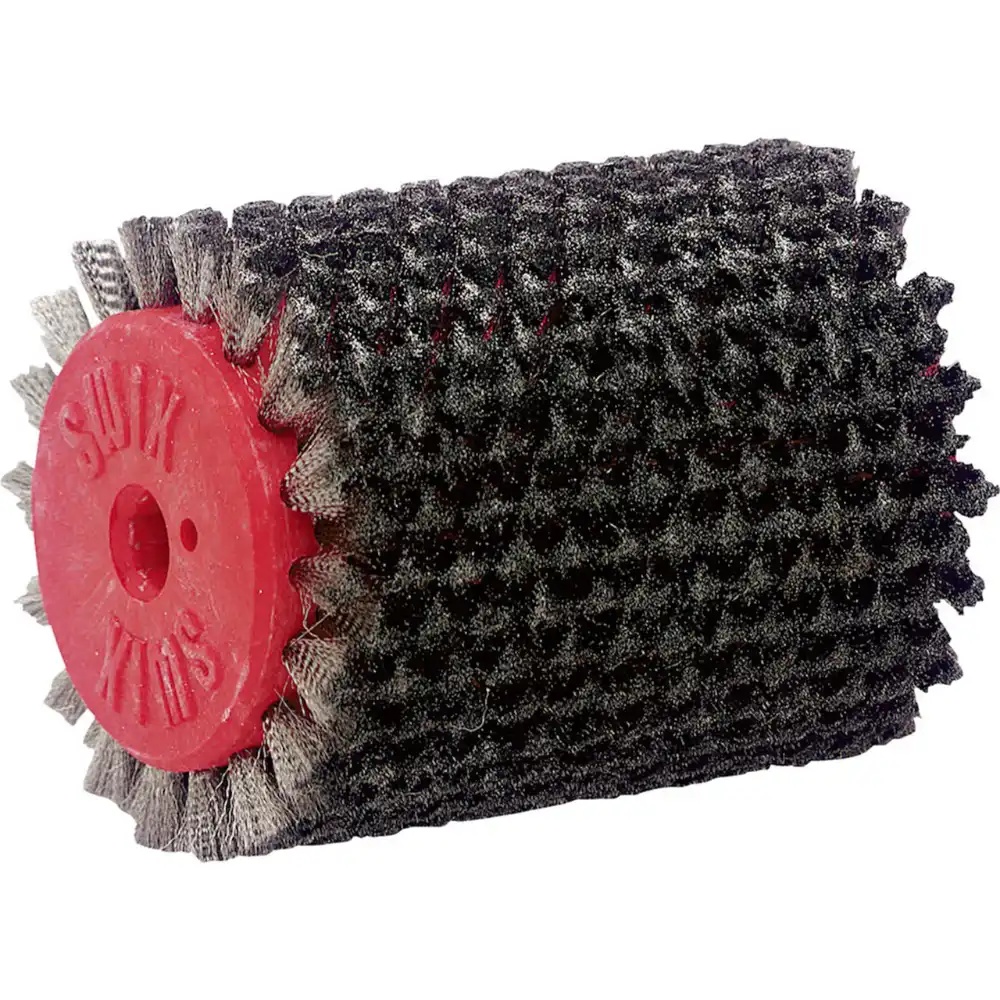
T19S Rotobrush steel, 100mm
Brand: Swix
Swix T19S Rotobrush teräs, 100 mm, on hieno teräsharja, jota käytetään pinnoiterakenteen puhdistamiseen ja avaamiseen ennen voitelua. Voidaan käyttää helposti myös toisena harjana jouhiharjan jälkeen. Ennen ensimmäistä käyttöä suosittelemme teräsharjan hienontamista hiekkapaperilla #100. Rotoharjan kiinnittämiseen poraan tarvitset Roto Coverin, esim. T15-100. Kiinnitä teräsharja Roto Cover T15-100:aan. Kiinnitä sitten Roto Cover harjalla poraan, jonka pyörimisnopeus on vähintään 1500 rpm. Liikuta harjaa päällekkäisinä liikkein kärjestä taakse.
Category: Sporting Goods > Outdoor Recreation > Winter Sports & Activities > Skiing & Snowboarding > Ski & Snowboard Tuning Tools > Ski & Snowboard Brushes